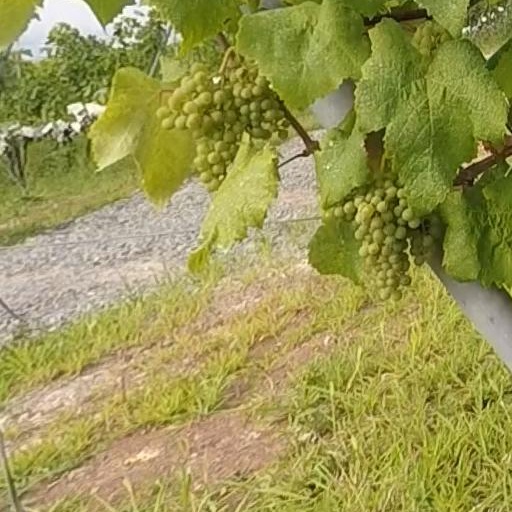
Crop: grape